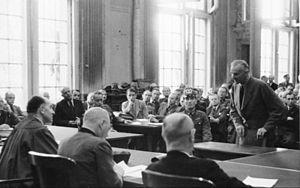
Carl Friedrich Goerdeler, né le 31 juillet 1884 à Schneidemühl et mort le 2 février 1945, exécuté à la prison de Plötzensee, est un homme politique conservateur allemand, opposant au régime nazi.
Le complot du 20 juillet 1944 est une tentative d'assassinat visant Adolf Hitler, planifiée par des conjurés civils et militaires souhaitant le renversement du régime nazi afin de pouvoir négocier la fin de la Seconde Guerre mondiale avec les puissances alliées.